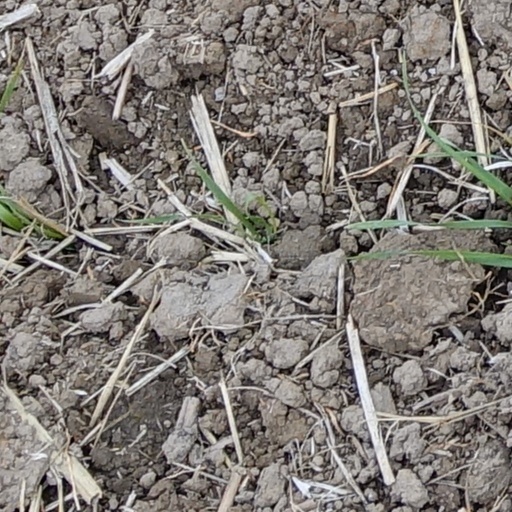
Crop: wheat